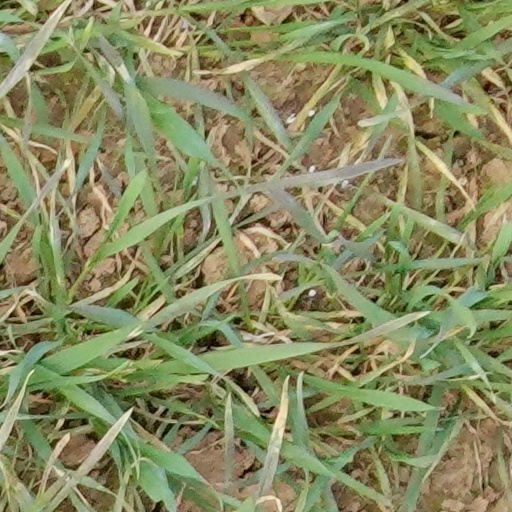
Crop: wheat